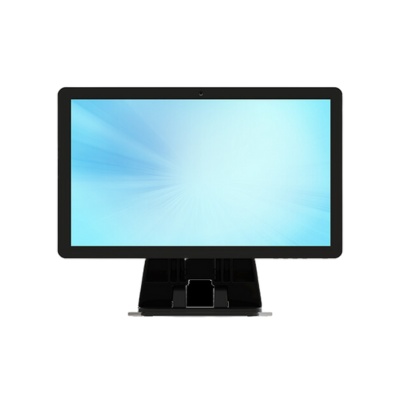
Microtouch, MACH 15.6", Android, All-in-One, with POE
**Each MicroTouch all-in-one purchase includes a 6-month license to Esper's Bridge mobile device management through August 23rd. Contact arthur@esper.io or bob@esper.io for more information.** The Mach M1-156IC-AA2 15.6” Android All-in-One touch computer is a high-performance, versatile, touch computer that combines commercial grade robustness with a consumer-grade design. This built for purpose computing platform features MediaTek’s latest powerful processor, the Genio 700 (MT8390). The Mach AIO is equipped with a bright 15.6”, full HD, 8-bit, LED panel. It features a projected capacitive, 10-point touch sensor and advanced optical bonding with an etched anti-glare surface. This technology increases clarity and viewing angle, while simultaneously reducing distracting reflections and fingerprints. Smart peripherals include: 2D bar code scanner, multi-color LED status bar, 8MP camera, 3-track MSR, and a port expansion hub. The result is the modern, stylish look you want, the superior performance you need and the versatility for any application. FEATURED SPECIFICATIONS Size: 15.6" TFT LCD Processor: MediaTek Genio 700 (MT8390) Maximum Resolution: 1920 x 1080 Contrast Ratio: 1000:1 Aspect Ratio: 16:9 Brightness: 450 nits (No Touch), 400 nits (PCAP) View Angle: H: 178˚, V: 178˚ Video Port: 1 x HDMI Warranty: 3 year Stand Included Data Sheet
Brand: Microtouch
Category: Electronics > Computers > Touch Table Computers